Telugu language

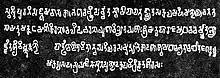
Old Telugu Script – Vishnukundina Indra Varma Sasanam 6th century

The 6th- or 7th-century Sanskrit text "Janashrayi-Chhandovichiti" (or "Janāśraya-chandas") deals with the metres used in Telugu, including some metres that are not found in Sanskrit prosody. This indicates that Telugu poetry existed during or around the 6th century.